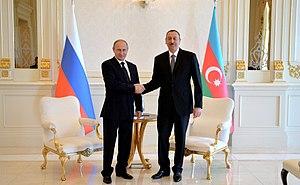
Ilham Aliyev – İlham Əliyev en azéri ou Ilham Aliev, translittéré en Ilkham Aliev – né à Bakou le 24 décembre 1961, est un homme d'État azéri, président de la République d'Azerbaïdjan depuis le 31 octobre 2003. Ilham Aliyev a « hérité » de ce poste après le désistement de son père et ancien président Heydar Aliyev à l'élection présidentielle de 2003. Aliyev est réélu comme président le 15 octobre 2008, le 9 octobre 2013 et le 11 avril 2018. Son régime est souvent qualifié d'autoritaire, voire de dictatorial.